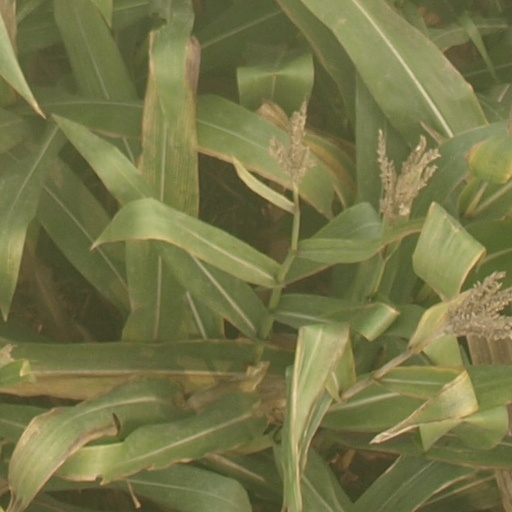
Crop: maize; corn